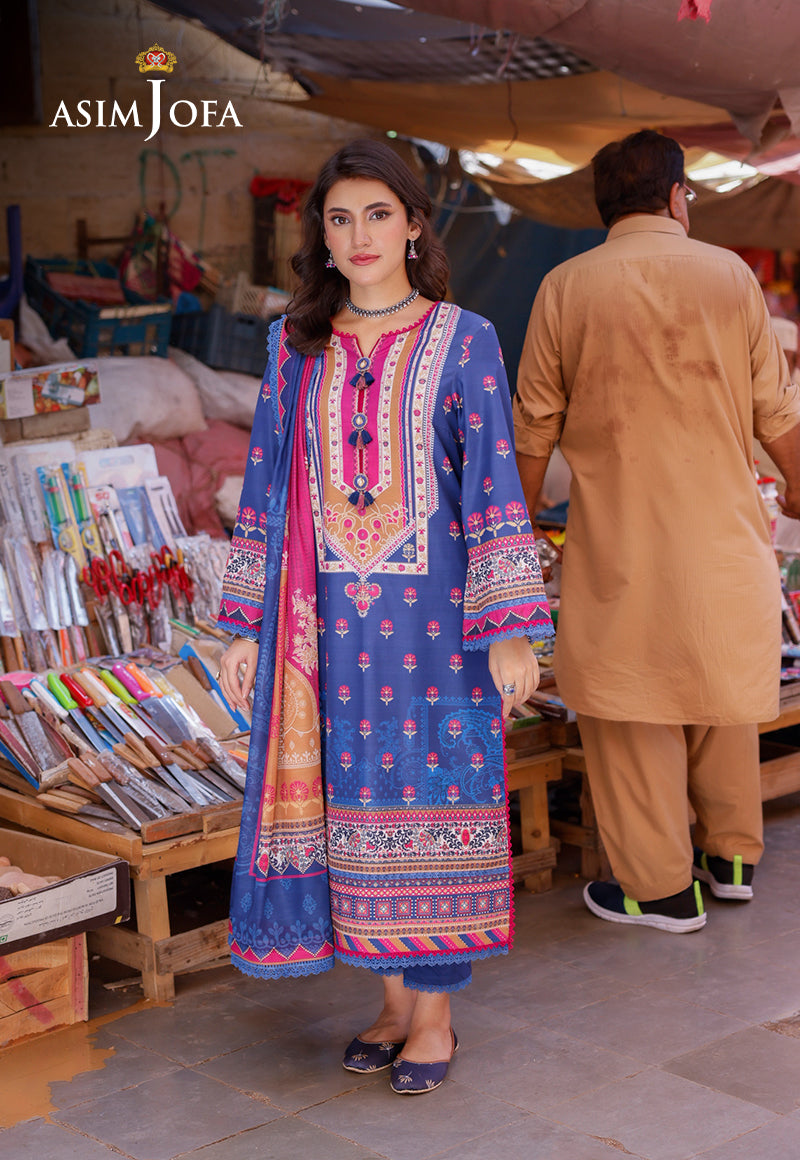
blue multi embroidered suit